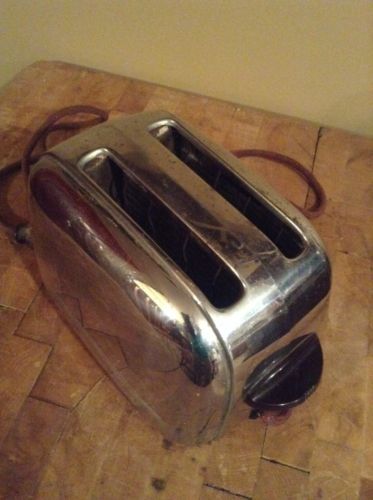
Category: toaster